Sabunçu raion

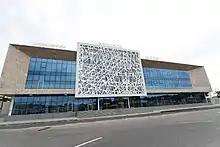
Sabunchu train station of Baku suburban railway

Baku Suburban Railway, Sabunchi station, is located in the area.